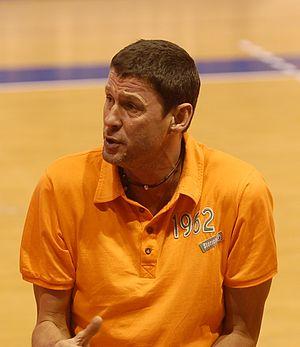
Patrick Duflos, ancien international français de volley-ball. Entraîneur de l'Arago de Sète.
Patrick Duflos est un ancien joueur désormais entraîneur français de volley-ball né le 29 décembre 1965 à Calais. Il mesure 1,87 m et jouait passeur. Il totalise 253 sélections en équipe de France. Pour la saison 2018-2019, il est l'entraîneur du Tours Volley-Ball.